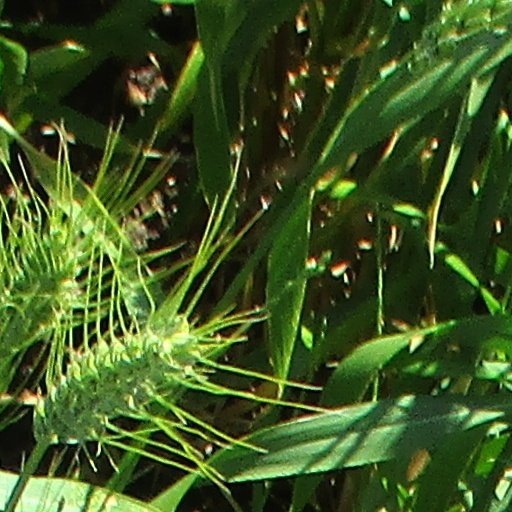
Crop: wheat